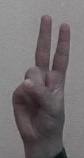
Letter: taa